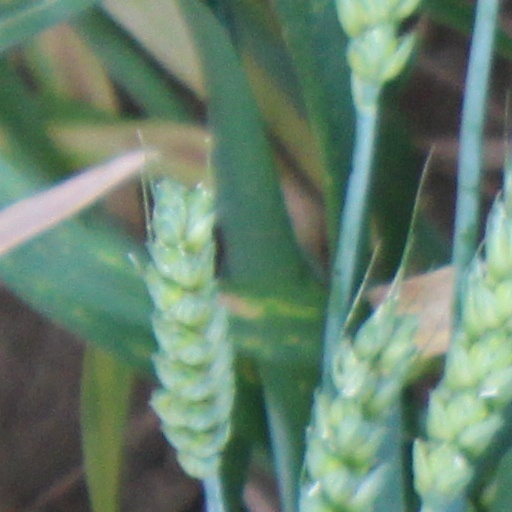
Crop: wheat